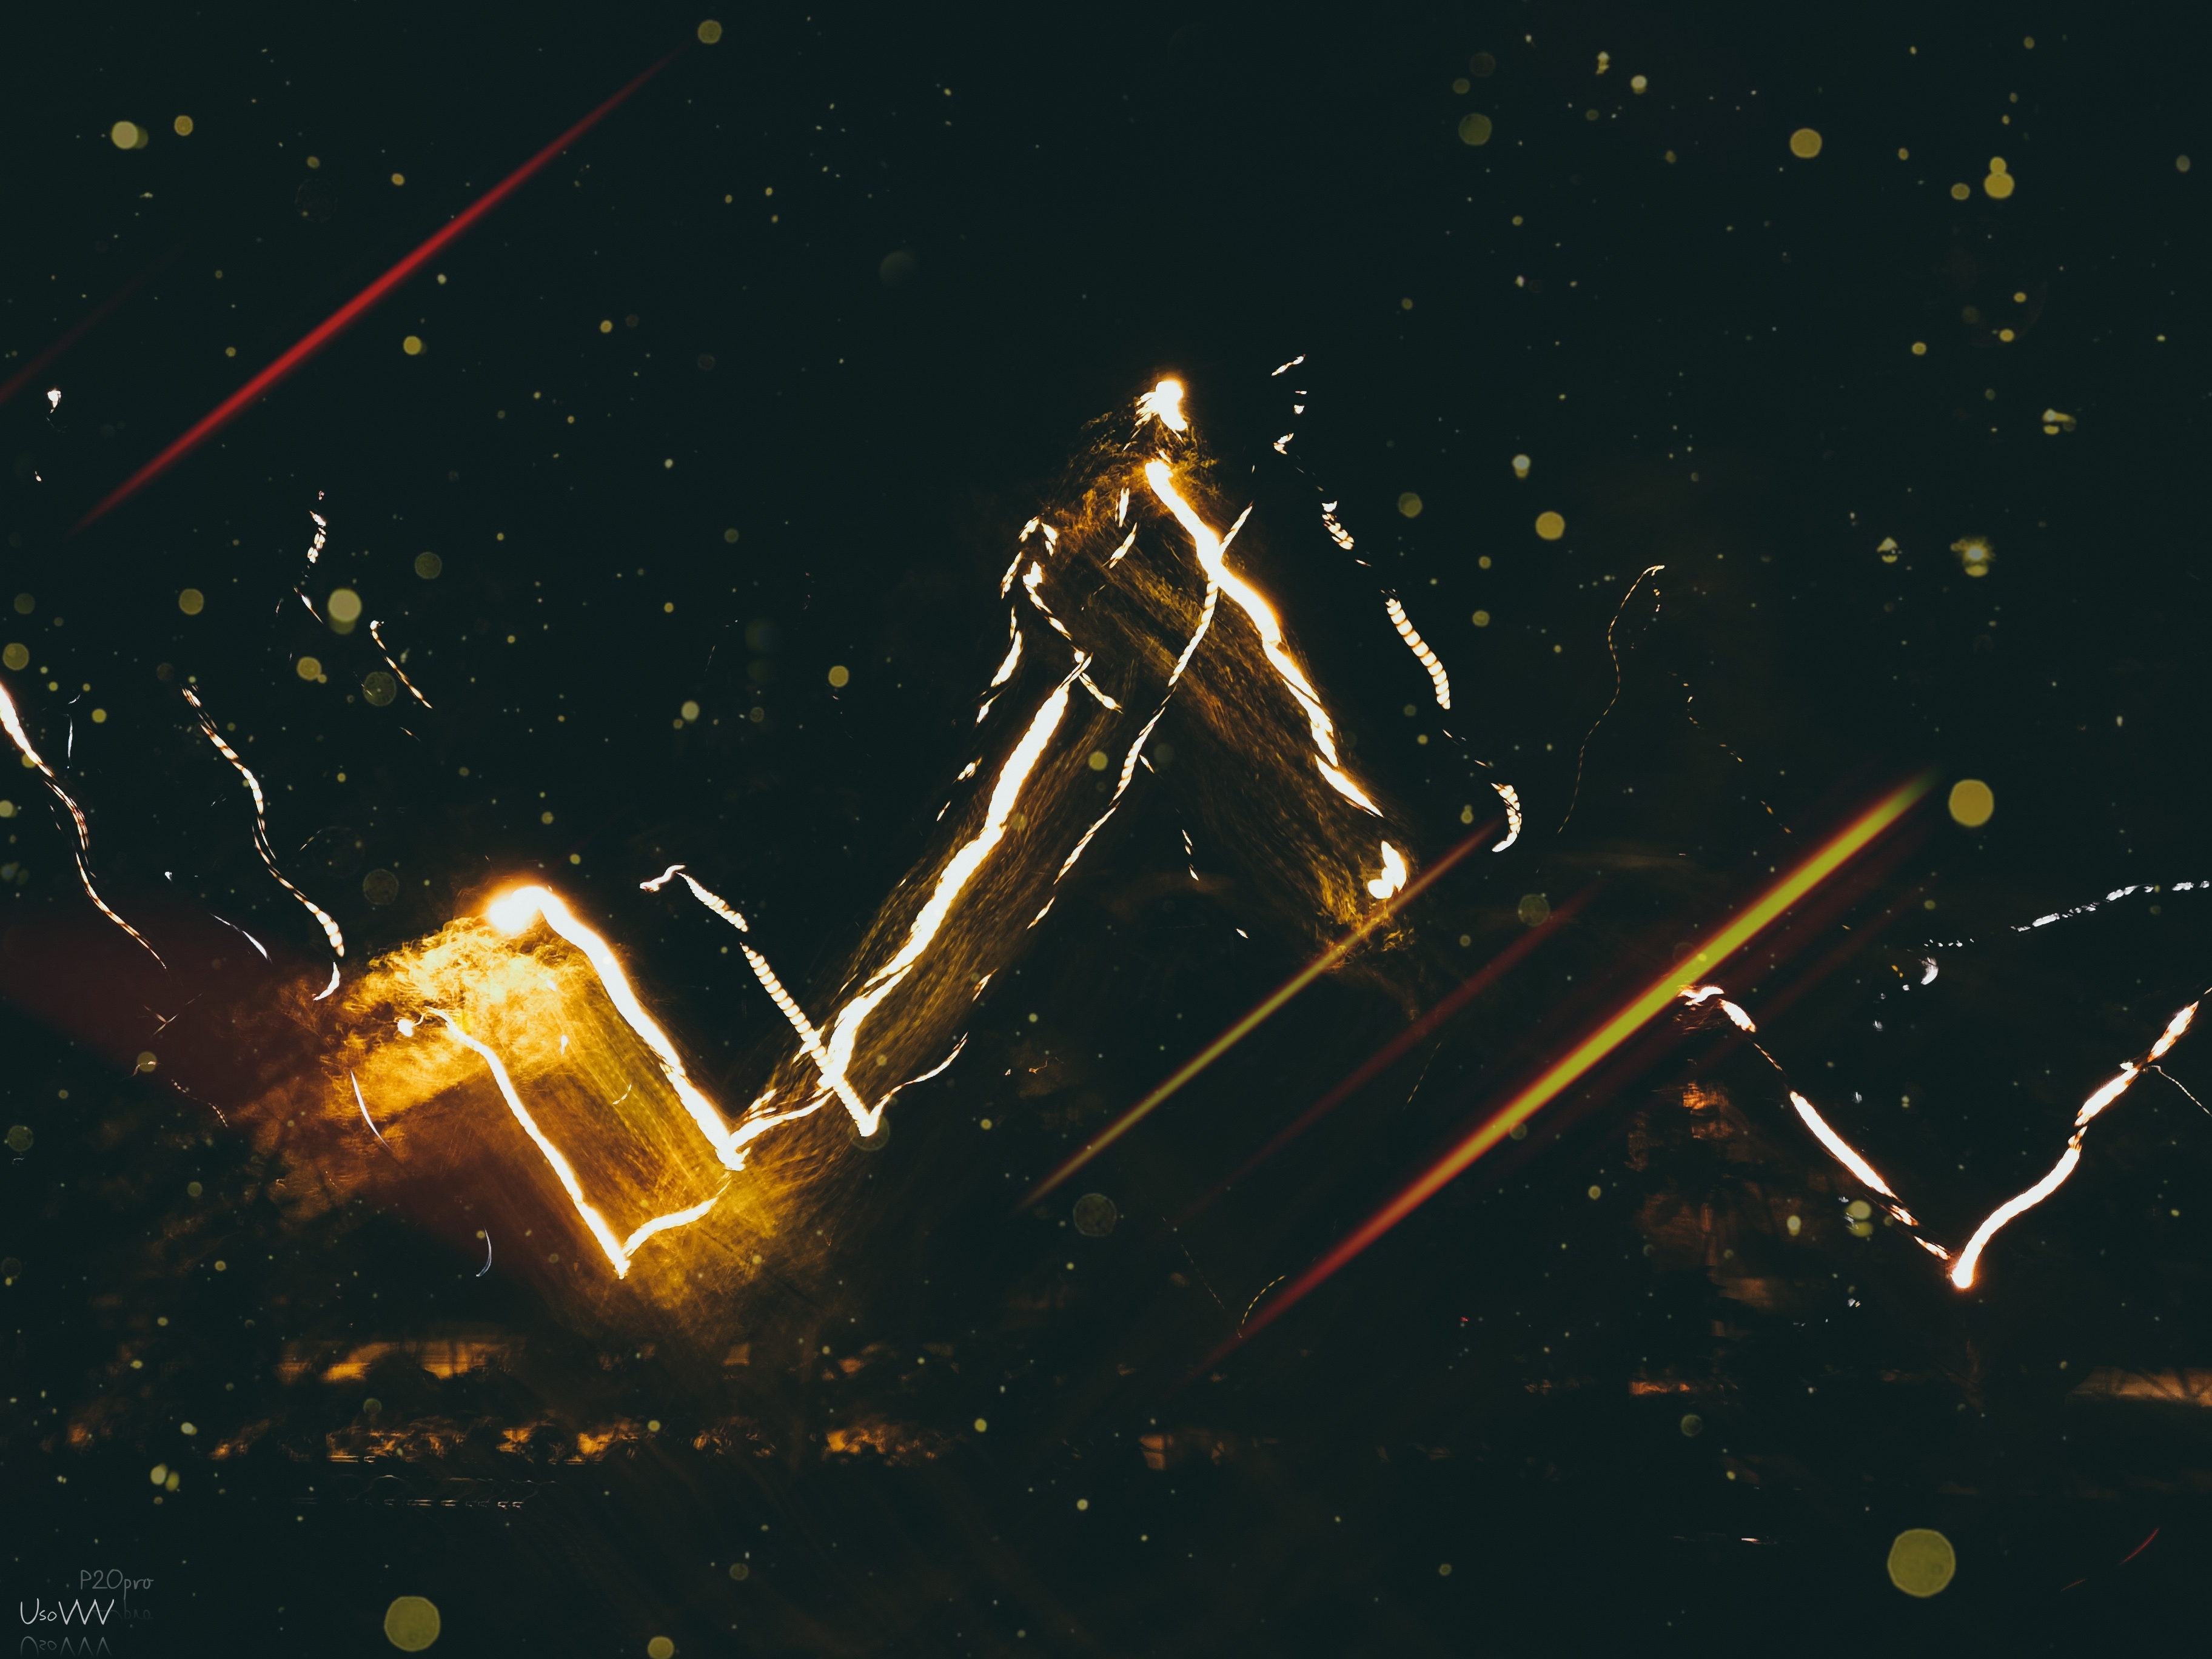
light, exposure, mobile photo, colors, variety, rainbow, night, shadows, brightness, amber, organism, flash photography, gold, astronomical object, star, font, slope, science, sky, heat, space, outer space, astronomy, midnight, event, art, constellation, darkness, electric blue, universe, graphics, graphic design, illustration, grass, asphalt, galaxy, triangle, macro photography, circle